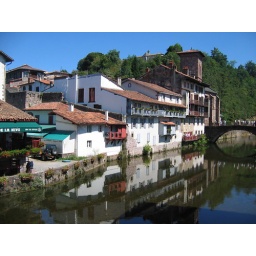
This is the classic view of the buildings by the river in this landmark city of Donibane Garazi located in Behe-Nafarroa, Euskal Herria.